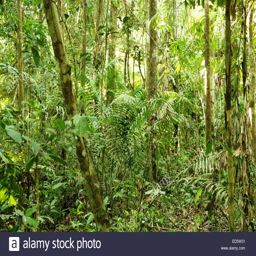
tropical palms and foliage in the rain forest